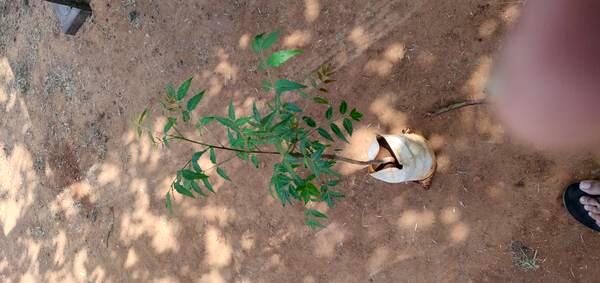
Plant: Neem